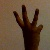
The image shows a hand gesture representing the number 6 in Indian Sign Language.